Macroplacus

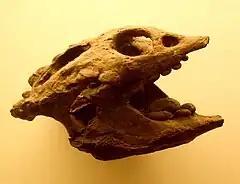
Fossil skull of "Macroplacus raeticus"

The classification of "Macroplacus" is controversial but it is usually placed in the Cyamodontidae or in the Placochelyidae. These reptiles are placodonts, a group of animal probably related to diapsids, but that look similar to the turtles. "Macroplacus", in particular, was a representative of cyamodontoidea, characterized by heavy armor and narrow snouts.